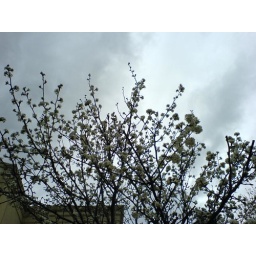
white Prunus tree in someone's garden